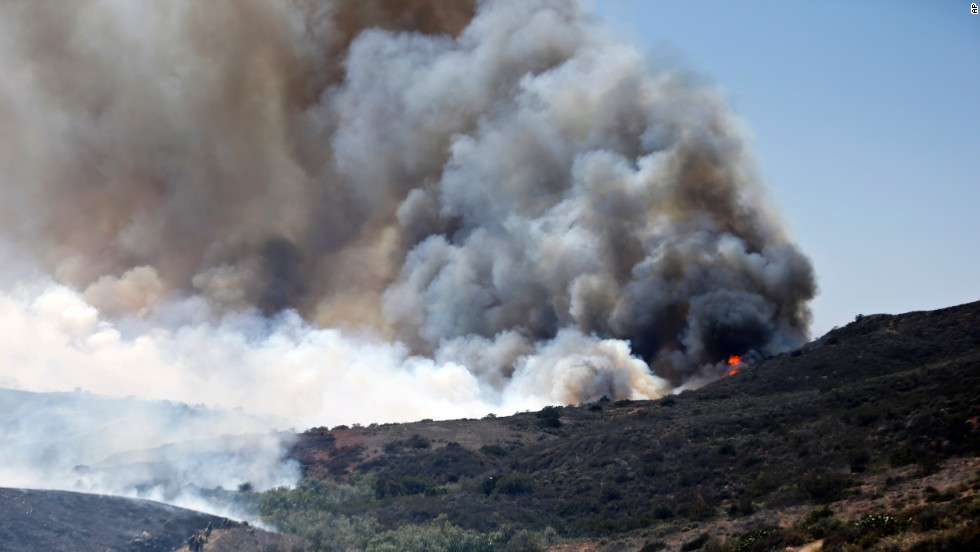
Fire: yes
Smoke: yes